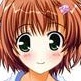
Portrait style: Anime Portrait